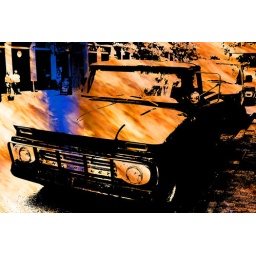
This is a truck from Nashville and a picture from a hike in Del. water gap